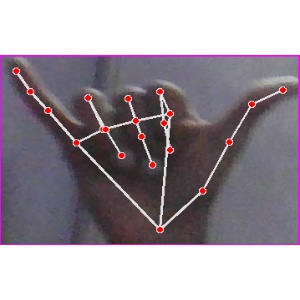
अक्षर: य